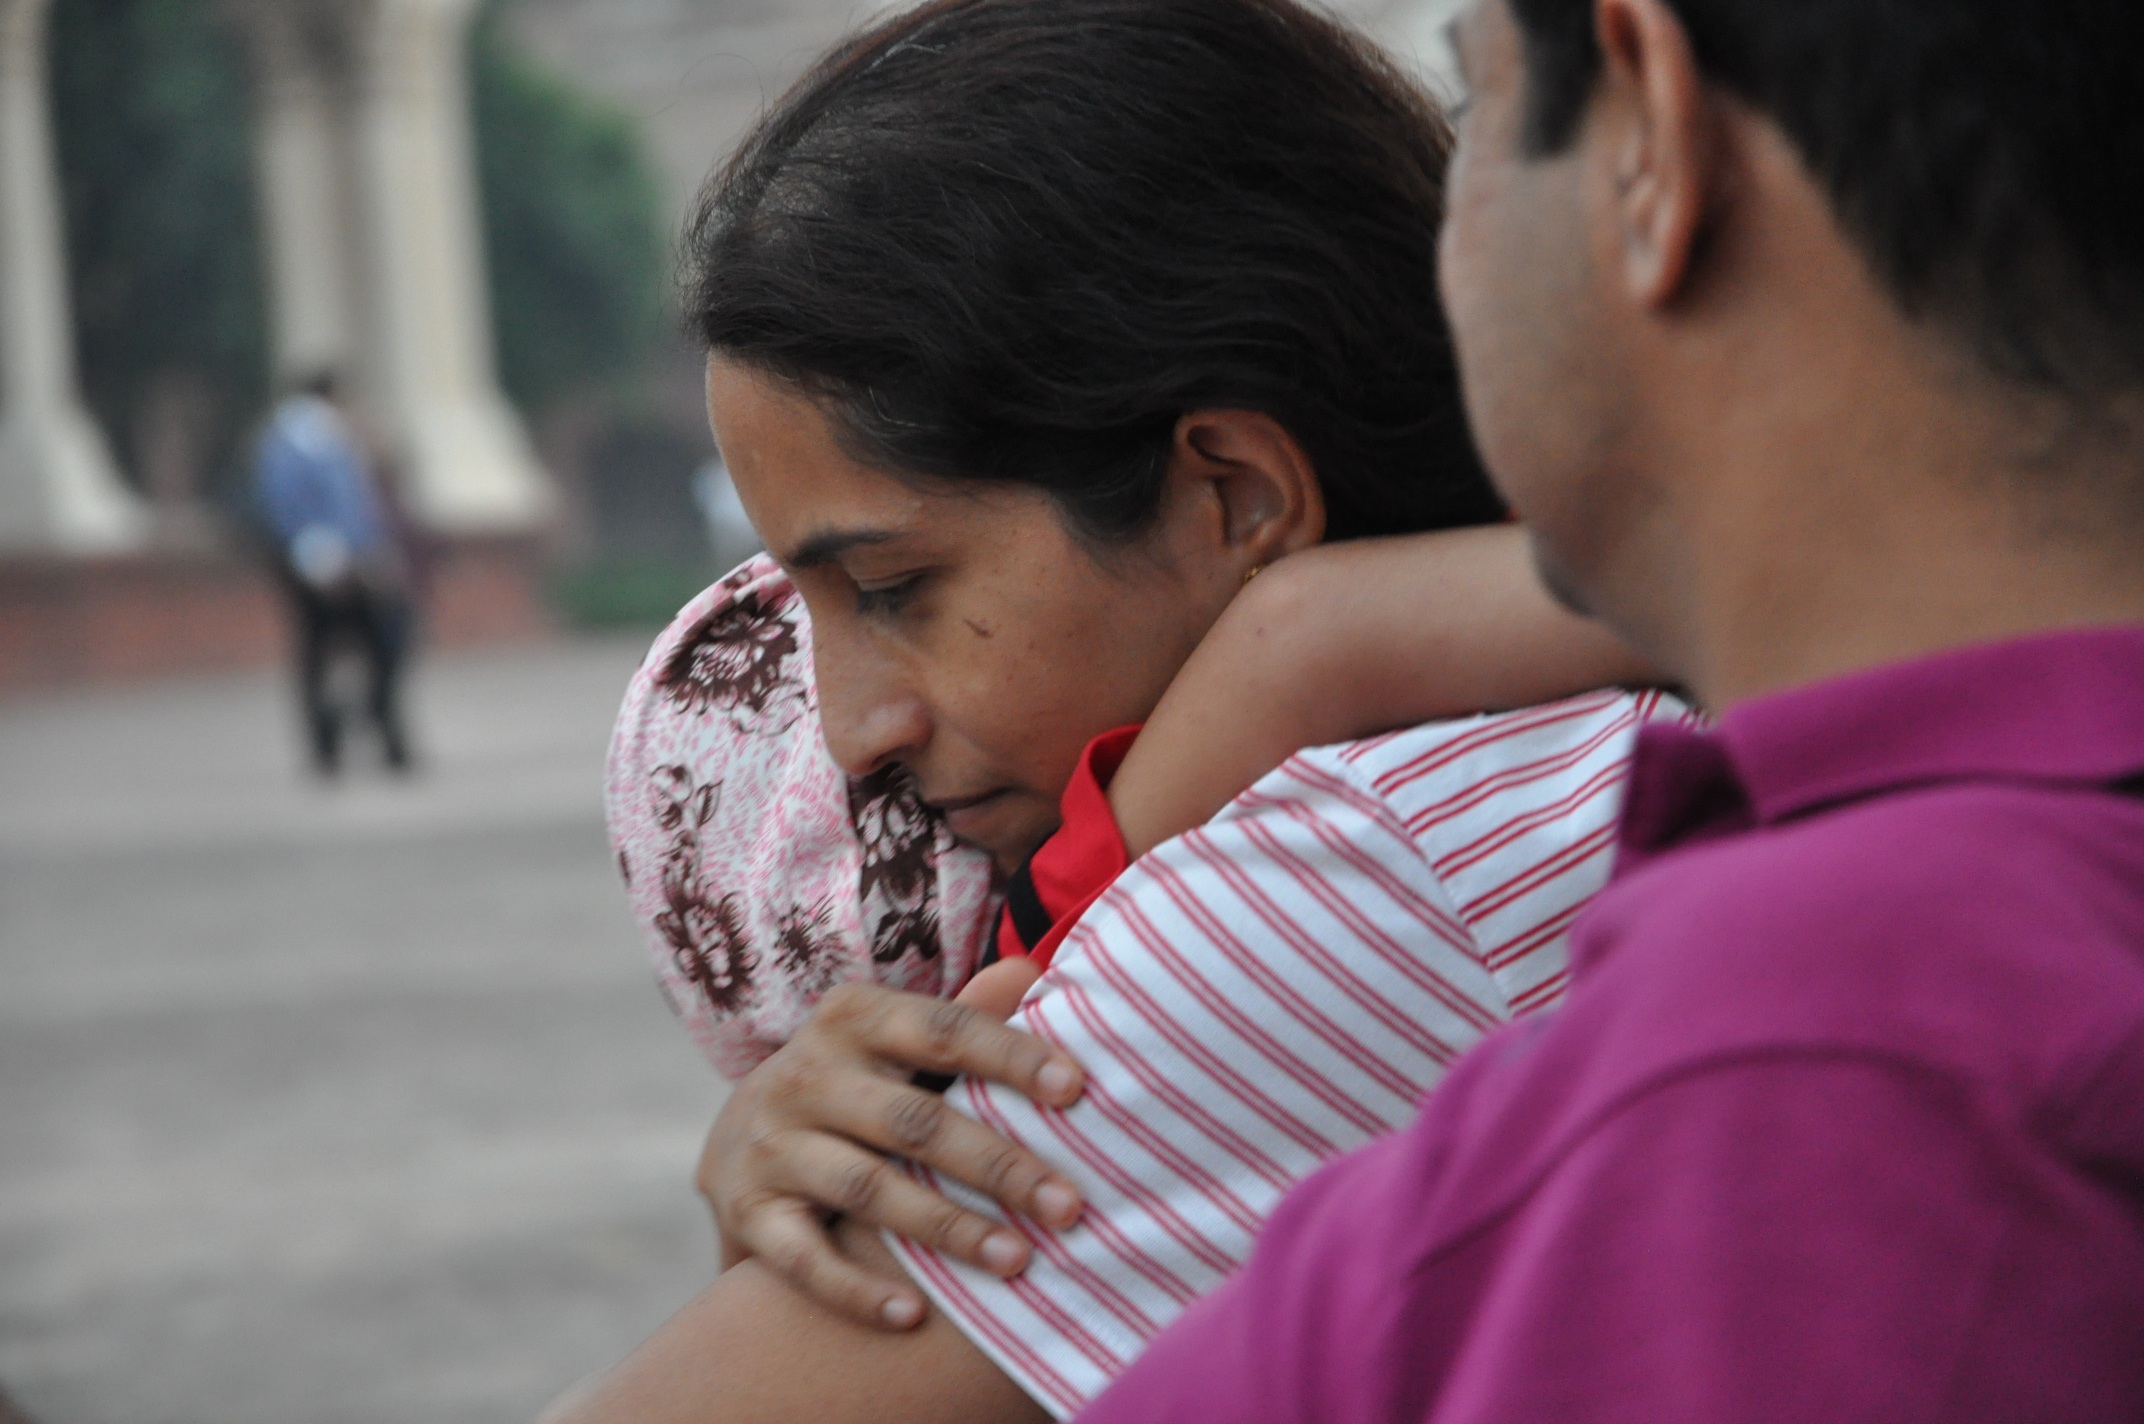
man, person, people, male, romance, child, emotion, delhi, interaction, indian family, hindus